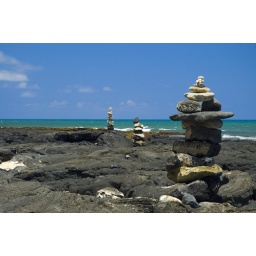
Stacks of stones found on the lava field just off the beach of the Four Seasons Hotel in Kona